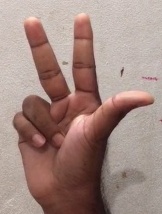
ASL sign: 3